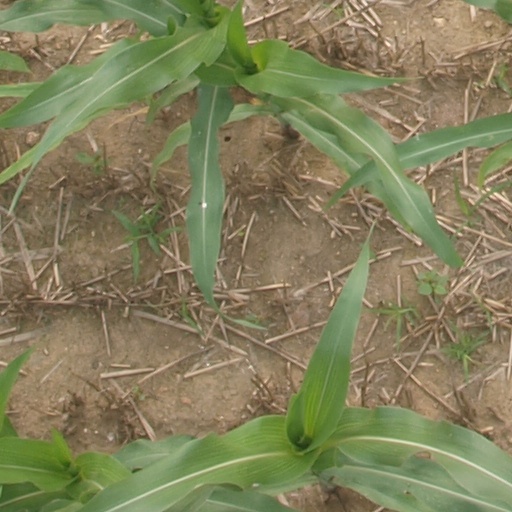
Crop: maize; corn